Colorado lunar sample displays

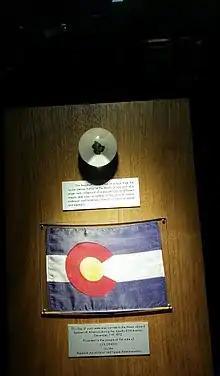
Apollo 17 Display at the Colorado School of Mines

The Colorado lunar sample displays are two commemorative plaques consisting of small fragments of Moon specimen brought back with the Apollo 11 and Apollo 17 lunar missions and given in the 1970s to the people of the state of Colorado by United States President Richard Nixon as goodwill gifts.